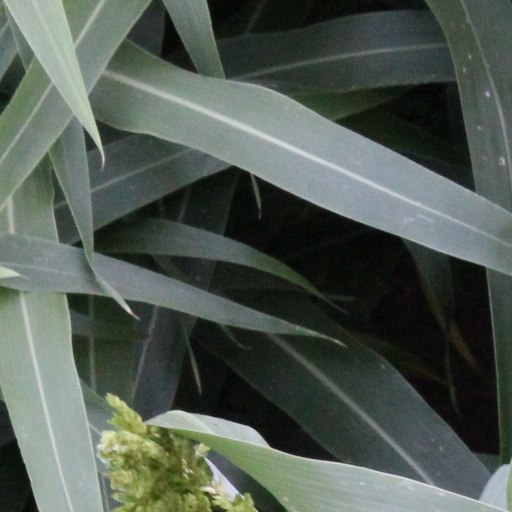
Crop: sorghum